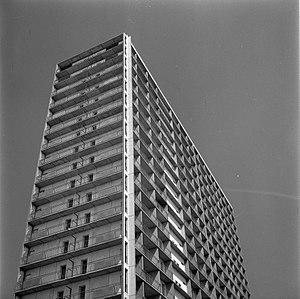
Quartier de Bagatelle. Le 27 Avril 1964. Vue d'une construction d'immeuble dans le quartier de Bagatelle.
Bagatelle est un quartier populaire de Toulouse, situé à l'ouest de la ville dans le secteur 2 de Toulouse.